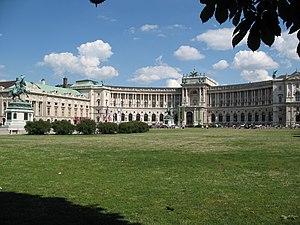
Autriche, Vienne, Heldenplatz
La Heldenplatz est une place historique de Vienne en Autriche, s'étendant la Hofburg dans le 1ᵉʳ arrondissement. Dans le coin nord-est de la place se situe l'aile léopoldienne du palais, la résidence officielle du président fédéral de la république d'Autriche. En face, sur le côté nord, on trouve la Ballhausplatz avec la résidence du Chancelier fédéral et du Cabinet autrichien.